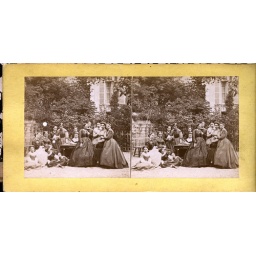
ladies & girls in back of house